Answer in natural language. Considering the relative positions, where is brown colour  countertop lx with respect to gray colour chair  shape square (highlighted by a green box)? Choose between the following options: right or left
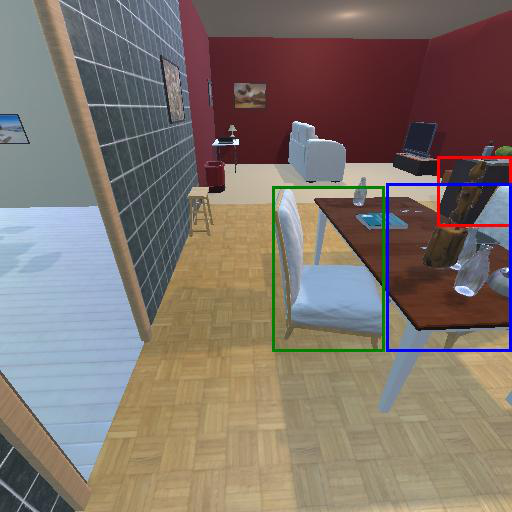
<answer>right</answer>